Avtarjeet Singh Dhanjal

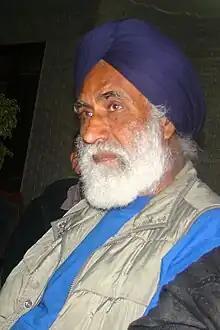
Avtarjeet Singh Dhanjal

Avtarjeet Singh Dhanjal (born 10 April 1940) is a British sculptor and a multi-media artist of Indian origin